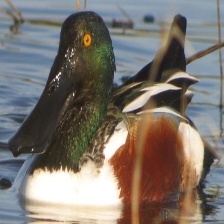
Species: NORTHERN SHOVELER
Scientific name: SPATULA CLYPEATA
ImageNet parent category: drake